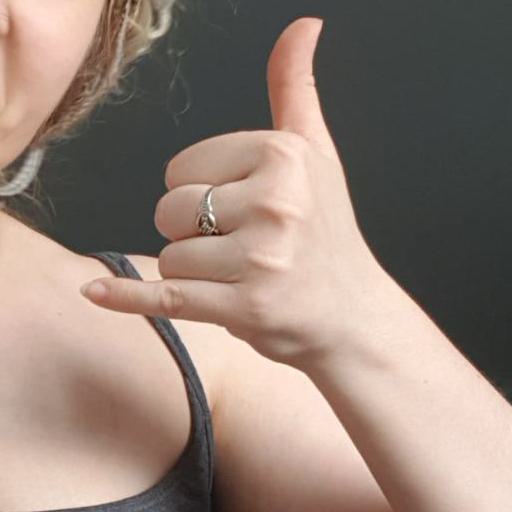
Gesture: call